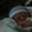
Label: baby